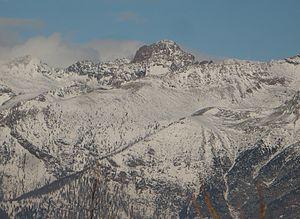
La Punta Cristalliera est une montagne qui s'élève à 2 801 m dans les Alpes cottiennes. Elle domine la val de Suse et le val Cluson, non loin du mont Orsiera.